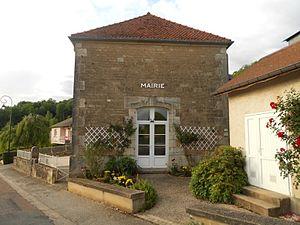
Maire Orcevaux
Orcevaux est une commune française située dans le département de la Haute-Marne, en région Grand Est.